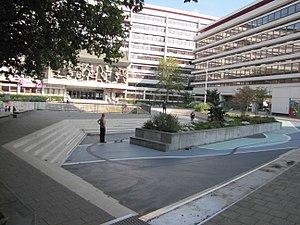
Place Benthemplein de Rotterdam. Terrain de jeu servant pour la gestion de l'eau de la ville
Rotterdam est une commune néerlandaise, située dans la province de Hollande-Méridionale. La population municipale est de 634 660 habitants. Environ 1 424 000 habitent dans son agglomération, qui fait partie de la conurbation de la Randstad. Ses habitants sont les Rotterdamois.
Rotterdam-Nord est un arrondissement de la commune néerlandaise de Rotterdam, dans la province de Hollande-Méridionale. L'arrondissement compte 51 769 habitants au 1ᵉʳ janvier 2017.